Ayoreo

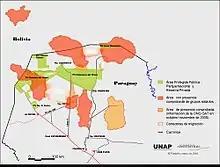
Ayoreo Groups in Voluntary Isolation

The Ayoreo (Ayoreode, Ayoréo, Ayoréode) are an indigenous people of the Gran Chaco. They live in an area surrounded by the Paraguay, Pilcomayo, Parapetí, and Grande Rivers, spanning both Bolivia and Paraguay. There are approximately 5,600 Ayoreo people in total. Around 3,000 live in Bolivia, and 2,600 live in Paraguay. Traditionally nomadic hunter-gatherers, the majority of the population was sedentarized by missionaries in the twentieth century. The few remaining uncontacted Ayoreo are threatened by deforestation and loss of territory.